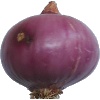
Label: Onion Red Peeled 1